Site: brandenburg
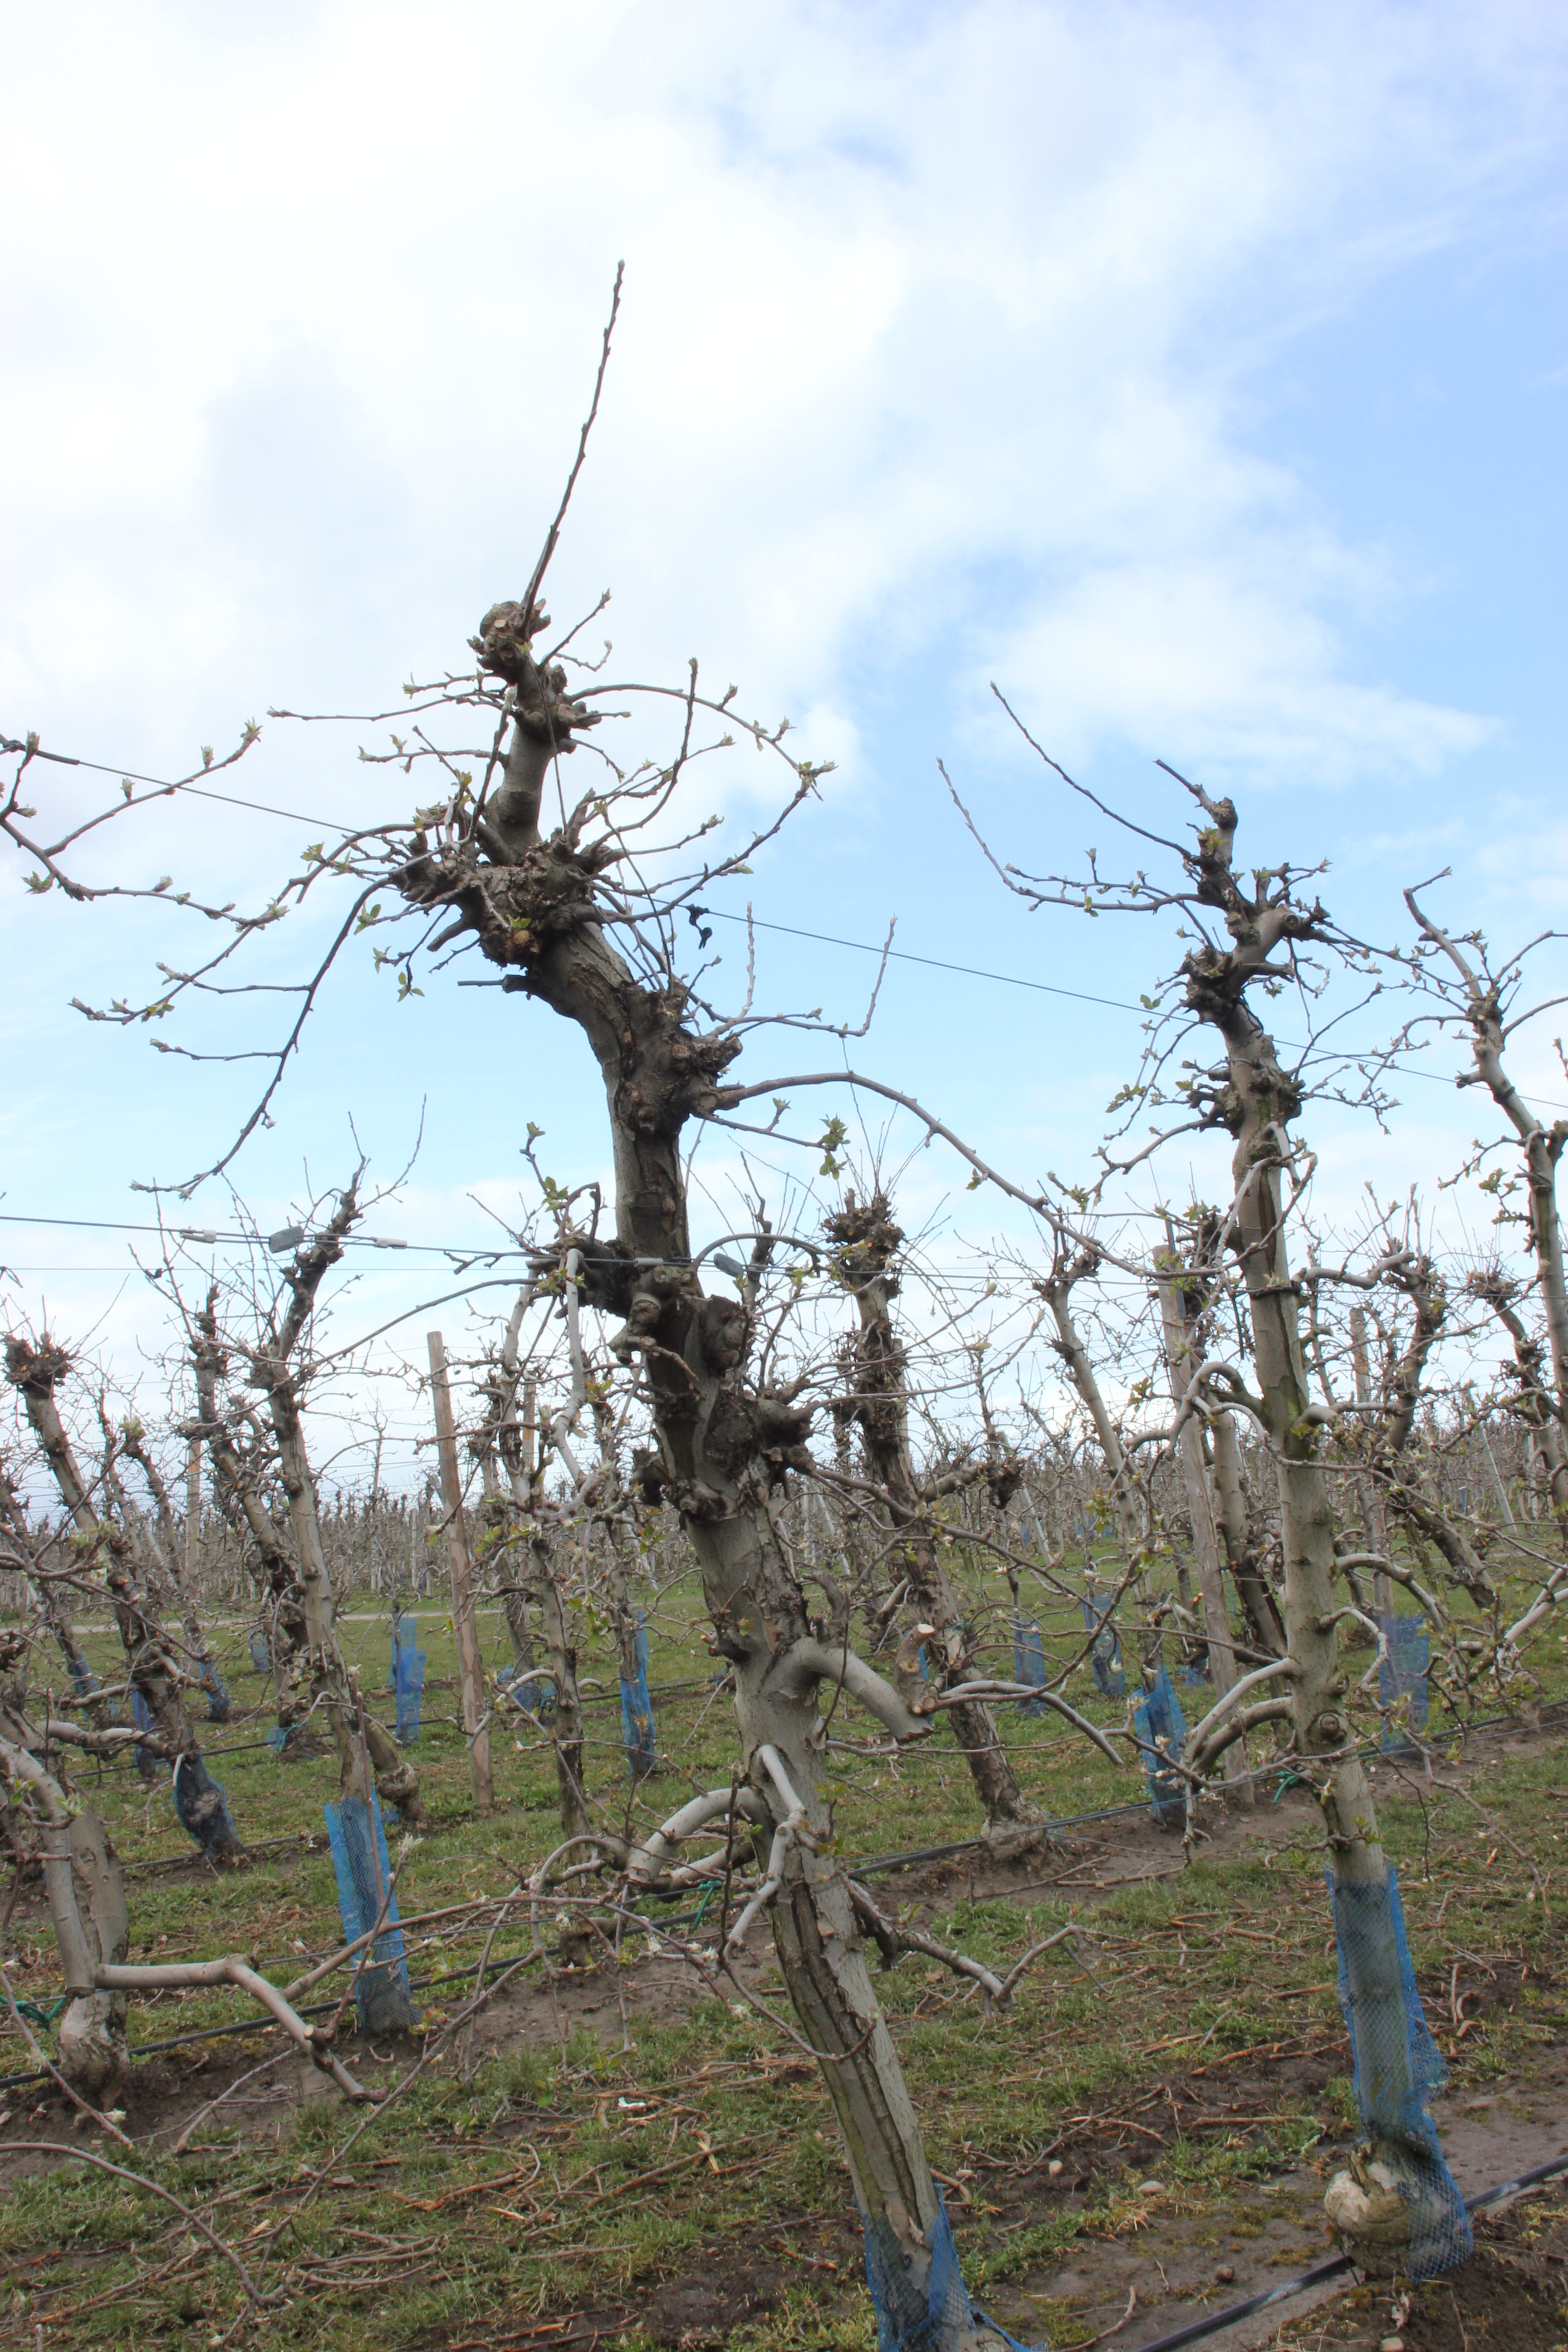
Growth stage (BBCH 55): Inflorescence emergence